Blazing Dragons

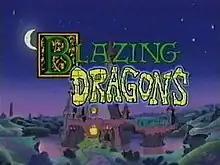
"Blazing Dragons" animated series title

Blazing Dragons is an animated television series created by Terry Jones and Gavin Scott, and co-produced by Nelvana, Ellipse Animation, & Carlton Television. A coinciding graphic adventure video game was released for the original PlayStation and Sega Saturn in 1996 by Crystal Dynamics. The video game features the voice talents of several celebrities.